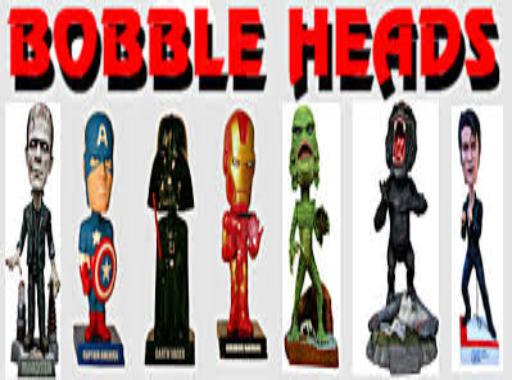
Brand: bobble
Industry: Clothes